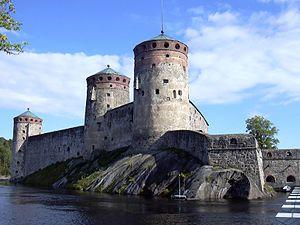
Cette liste regroupe les châteaux et forteresses de Finlande, qui sont au nombre de vingt-trois dont sept en grande partie restaurés.
Le Festival d'opéra de Savonlinna a lieu chaque été dans la ville de Savonlinna en Finlande. Le festival se tient dans le fort médiéval Olavinlinna, construit en 1475, dans un environnement lacustre spectaculaire.
Le Comté de Viipuri et Savonlinna fut un Comté de l'Empire suédois de 1634 à 1721.
L'architecture de la Finlande a une histoire de plus de 800 ans et, alors que jusqu'à l'époque moderne, l'architecture était fortement influencée par les courants des deux nations voisines de la Finlande, à savoir la Suède et la Russie, dès le début du XIXᵉ siècle, les influences sont venues directement de l'extérieur. Dans un premier temps, lorsque des architectes étrangers itinérants ont commencé à exercer dans le pays, puis lorsque la profession d'architecte finlandais s'y est établie. L'architecture finlandaise a également contribué de manière significative à plusieurs styles internationaux, tels que le Jugendstil, ou Art nouveau, le classicisme nordique et le fonctionnalisme. Plus particulièrement, les travaux de l'architecte moderniste Eliel Saarinen, l'architecte le plus connu du pays, ont eu une influence considérable à l'échelle mondiale. Mais l'architecte moderniste Alvar Aalto, considéré comme l'une des figures majeures de l'histoire mondiale de l'architecture moderne, est encore plus renommé qu'Eliel Saarinen. Dans un article de 1922, intitulé Motifs des âges passés, Aalto discute des influences nationales et internationales en Finlande :